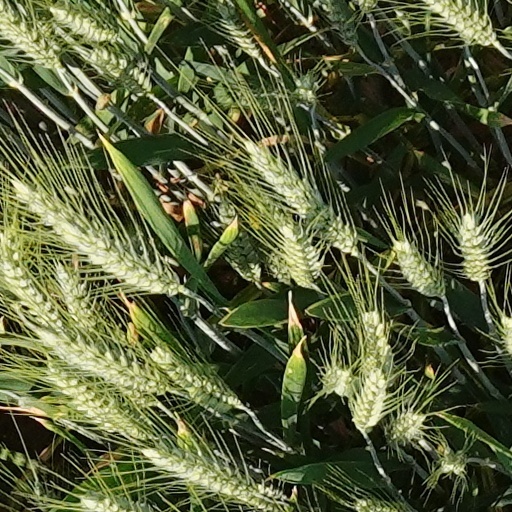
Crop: wheat